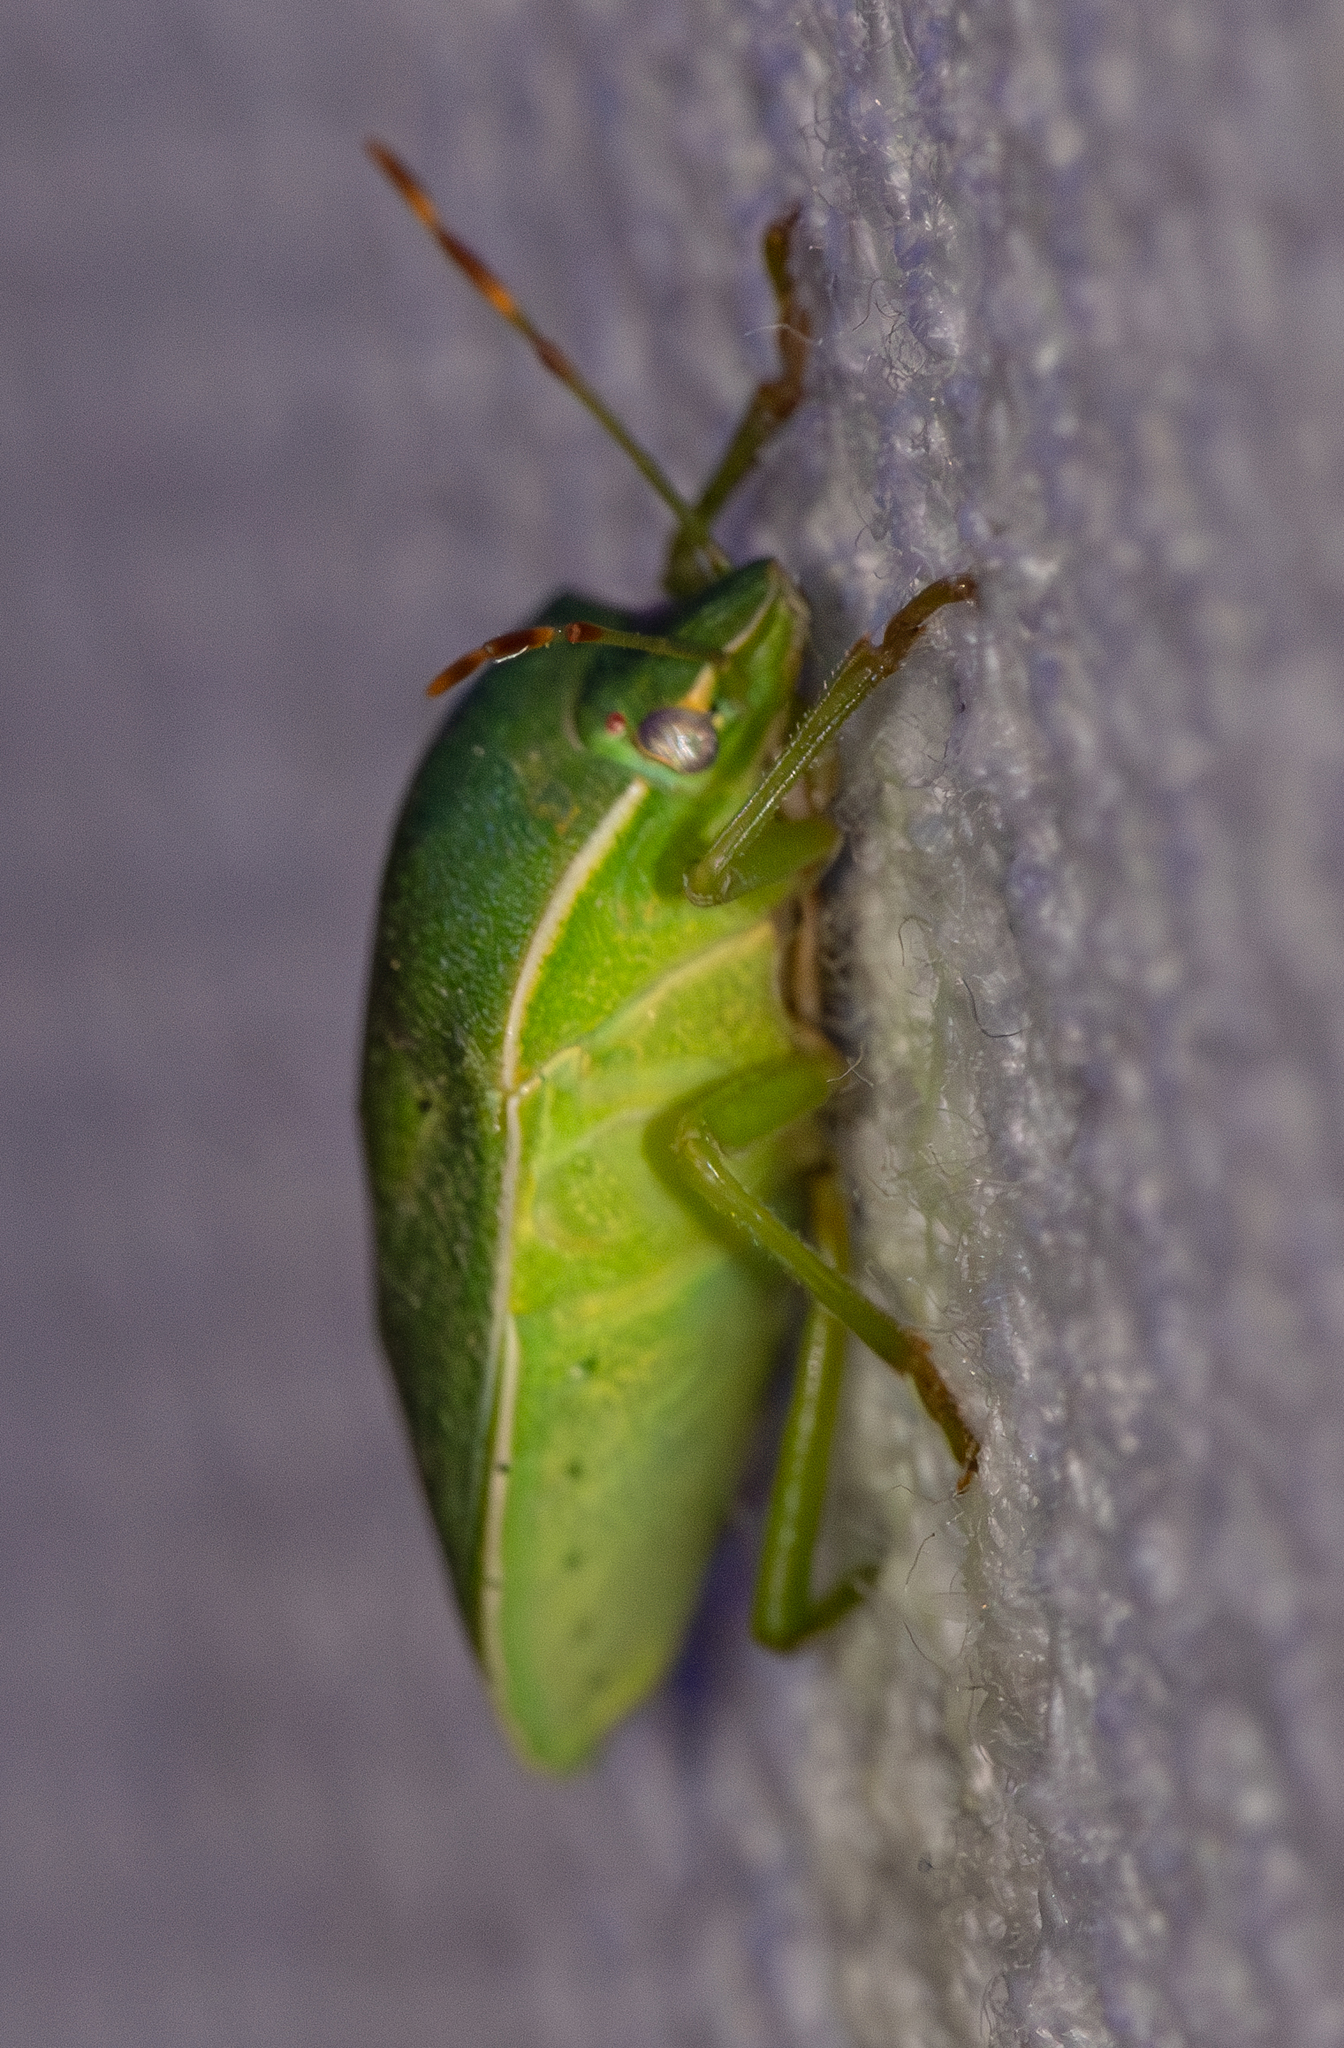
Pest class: stink_bug